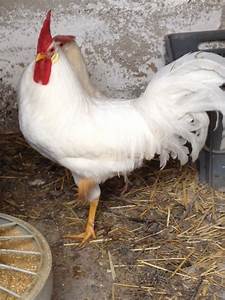
Label: gallina